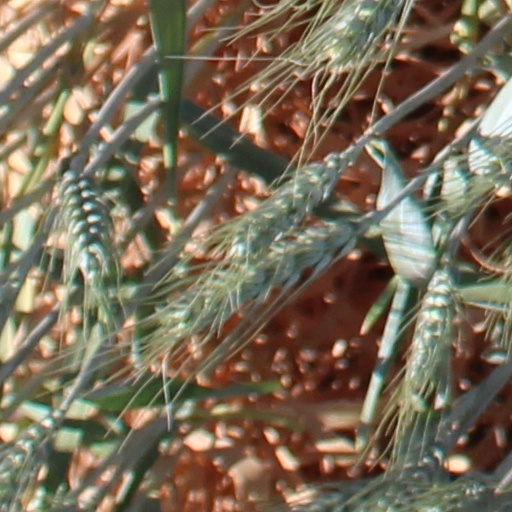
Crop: wheat